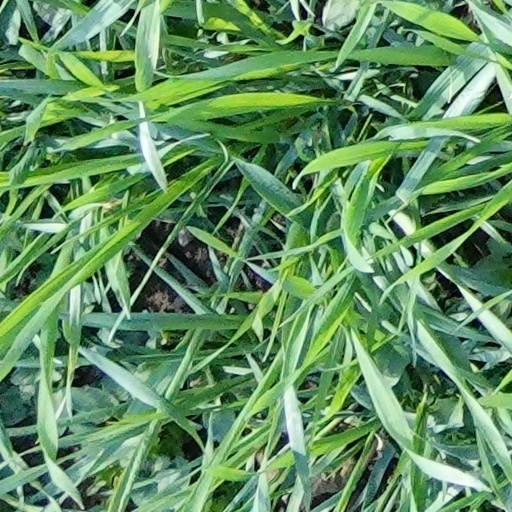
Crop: wheat